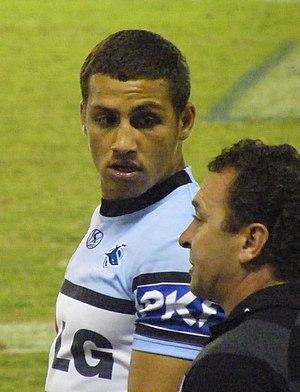
Le Tournoi des Quatre Nations 2016 est la cinquième édition de cette compétition internationale de rugby à XIII. Elle se déroule du 28 octobre au 20 novembre 2016 en Angleterre. Les quatre participants sont l’Australie, la Nouvelle-Zélande, l'Angleterre et l'Écosse, qualifié en remportant la Coupe d'Europe des nations 2014.
Blake Ferguson, né le 20 mars 1990 à Bankstown, est un joueur de rugby à XIII australien évoluant au poste d'ailier, de centre ou d'arrière. Il fait ses débuts en National Rugby League avec les Sharks de Cronulla-Sutherland lors de la saison 2009, il rejoint ensuite les Raiders de Canberra en 2011 puis les Roosters de Sydney en 2015. Depuis la saison 2019, Blake Ferguson évolue aux Parramatta Eels. Il a également revêtu le maillot de la sélection du « Country » lors du City vs Country Origin en 2012 ainsi que la Nouvelle-Galles du Sud pour le State of Origin depuis 2013, enfin il a également été appelé en sélection d'Australie avec laquelle il participe au Tournoi des Quatre Nations 2016.